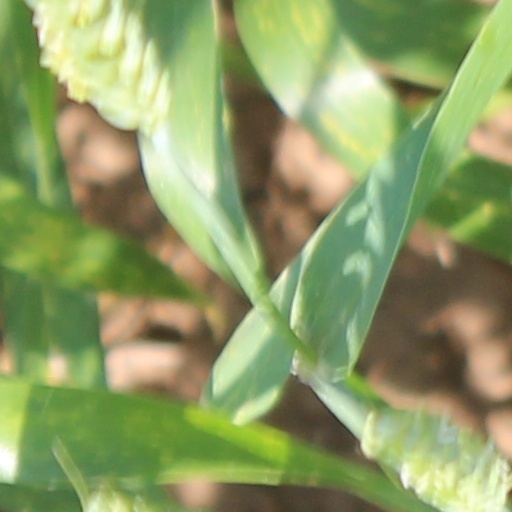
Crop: wheat